Paintings conservator

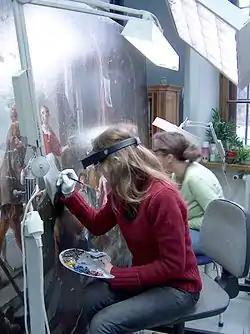
Paintings conservators treating a painting at the National Museum, Warsaw.

A paintings conservator is an individual responsible for protecting cultural heritage in the form of painted works of art. These individuals are most often under the employ of museums, conservation centers, or other cultural institutions. They oversee the physical care of collections, and are trained in chemistry and practical application of techniques for repairing and restoring paintings.